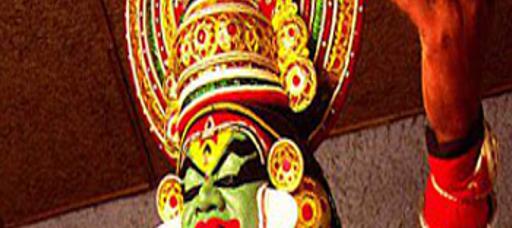
Dance form: kathakali